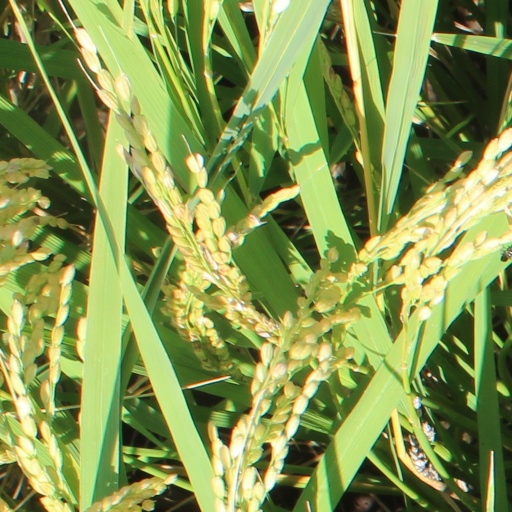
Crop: rice